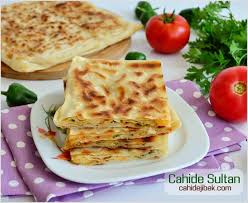
Yemek: gozleme